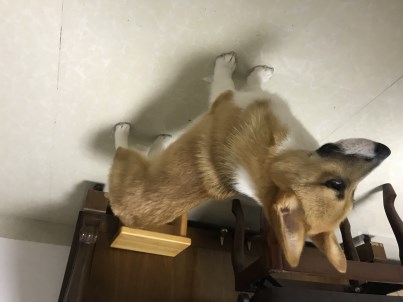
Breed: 2909-n000116-Cardigan